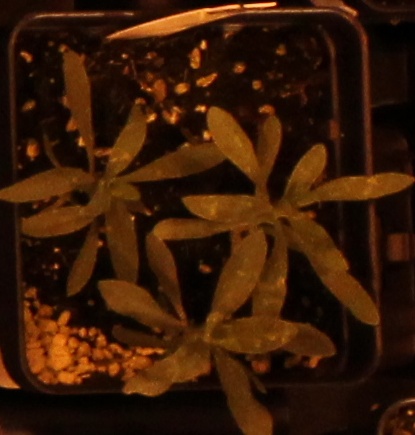
Label: Kochia